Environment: real
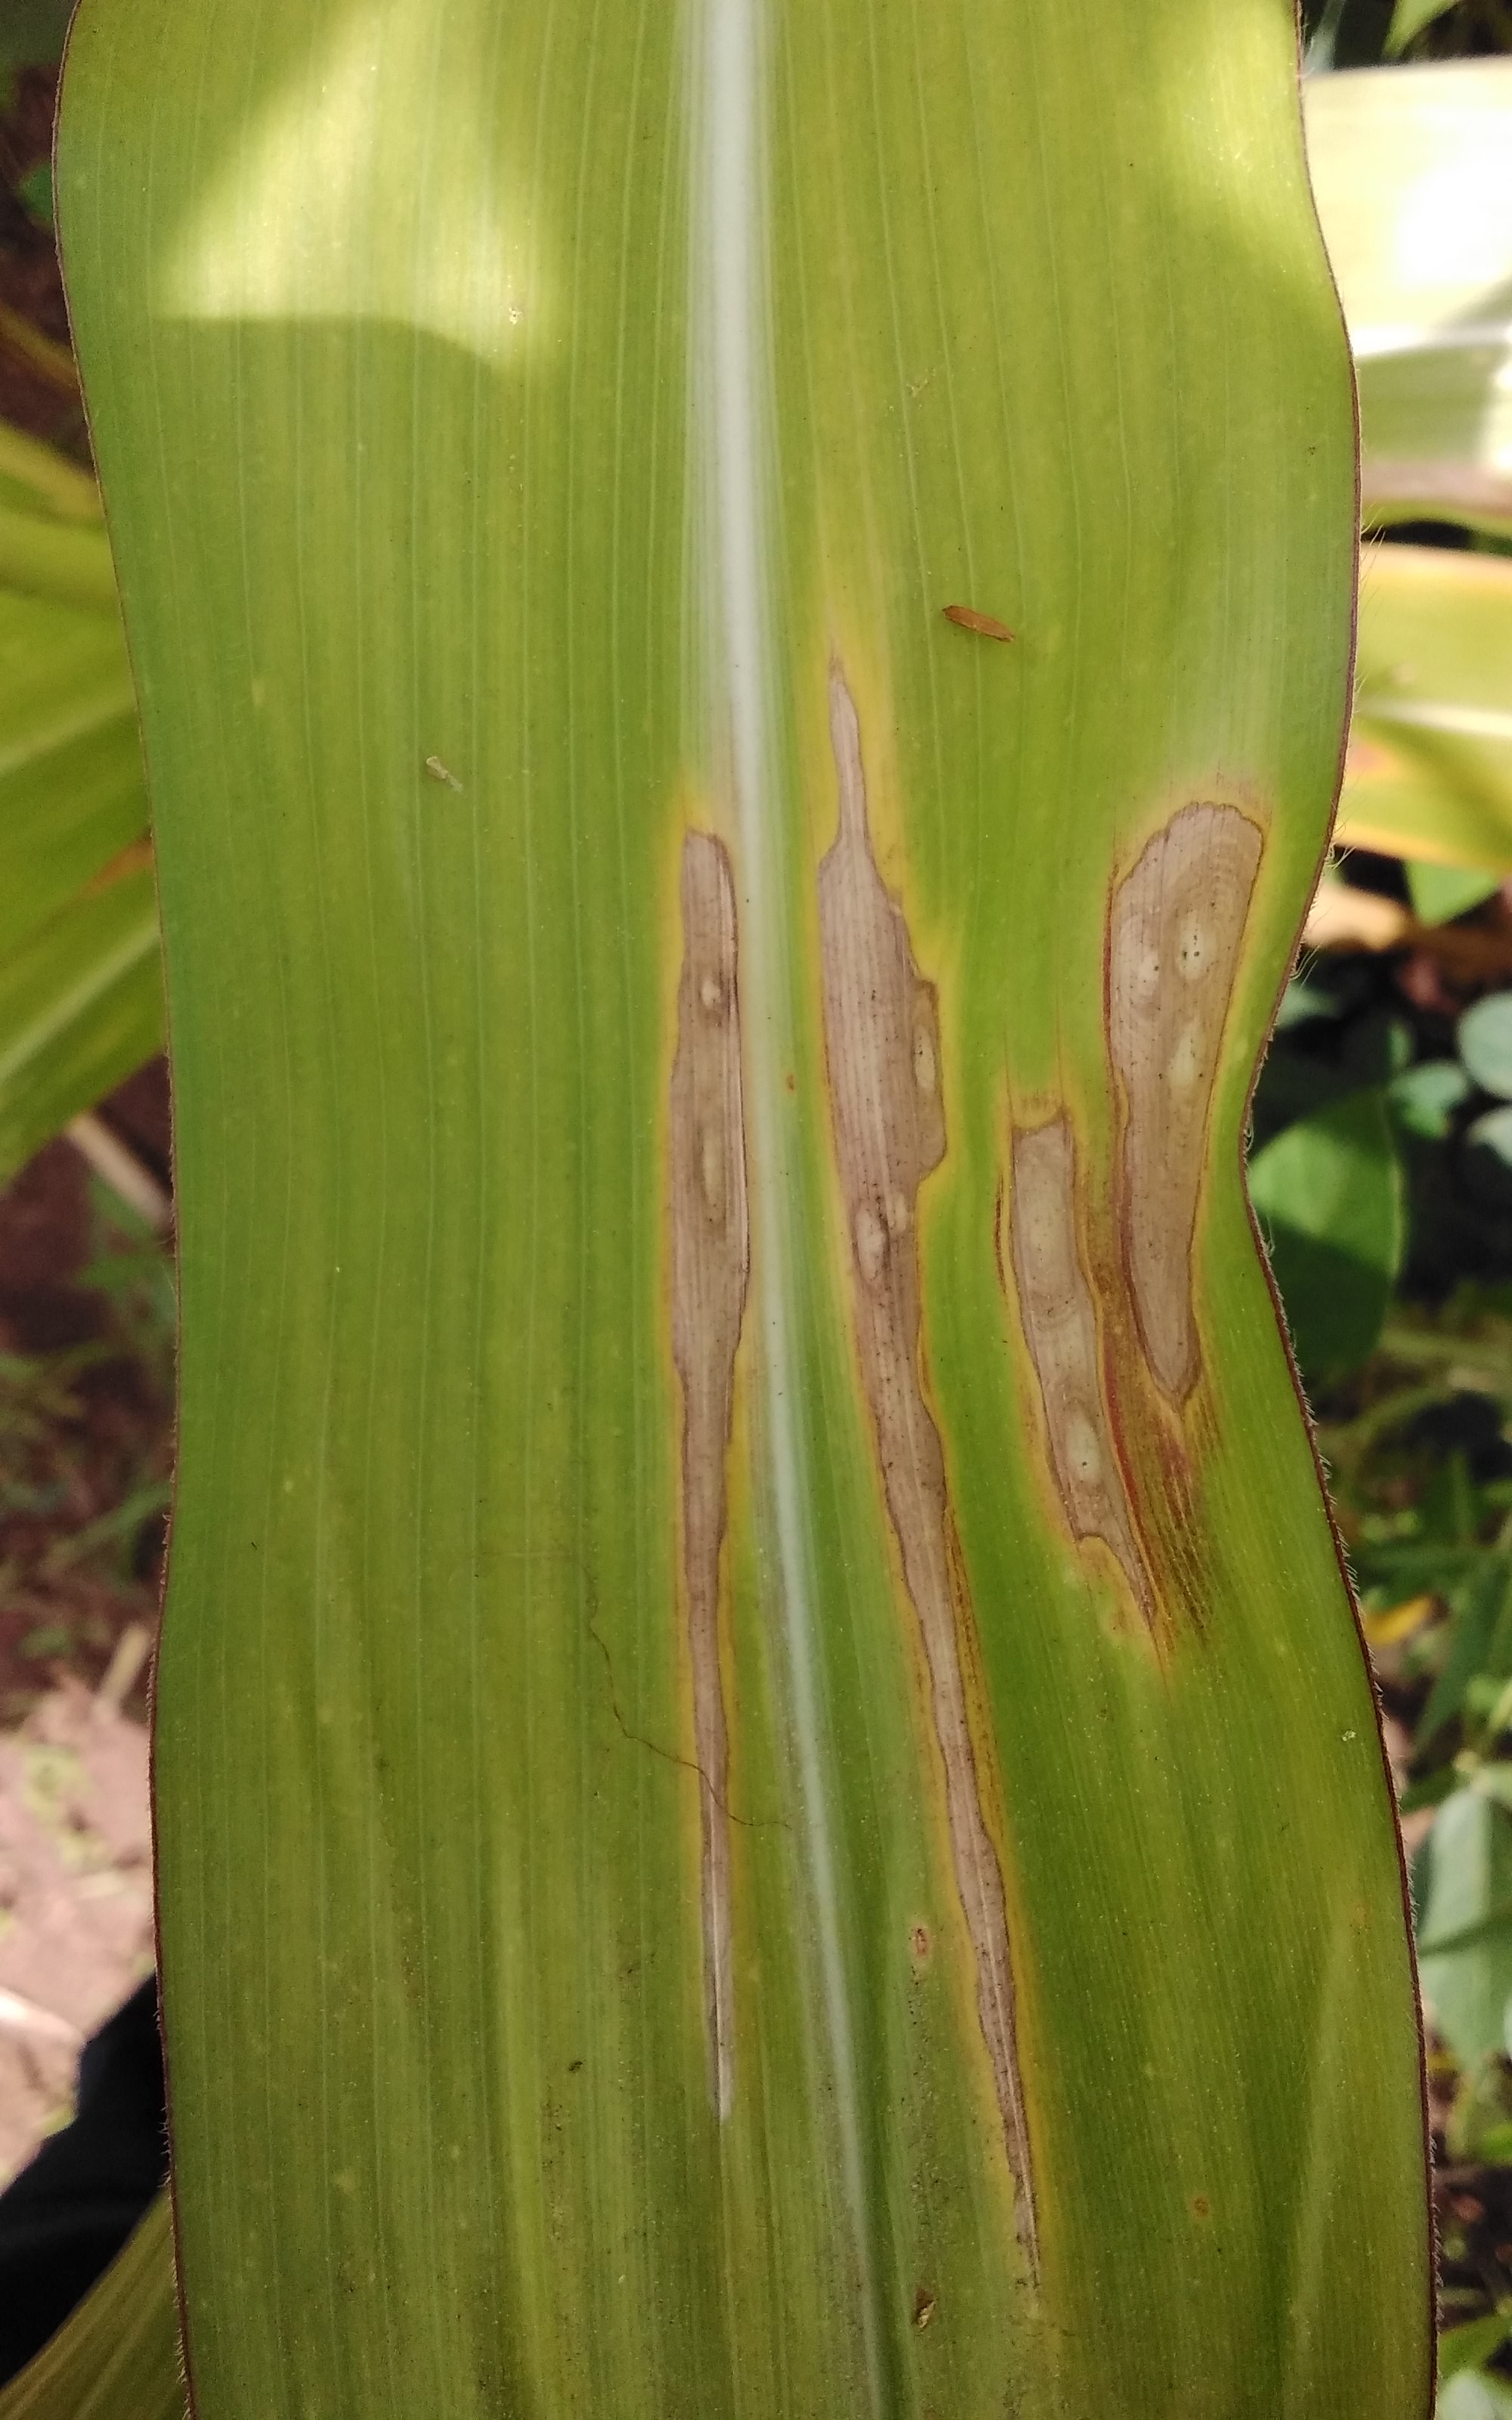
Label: northern_corn_leaf_blight